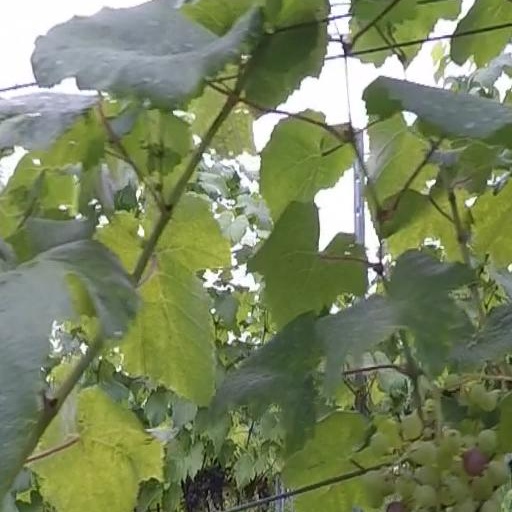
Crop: grape